The Bible: In the Beginning...

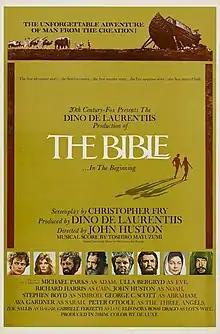
U.S. film poster

The Bible...In the Beginning is a 1966 religious epic film produced by Dino De Laurentiis and directed by John Huston. It recounts the first 22 chapters of the Biblical Book of Genesis, covering the stories from The Creation and Adam and Eve to the binding of Isaac.